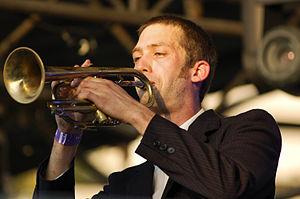
Okkervil River est un groupe de rock indépendant américain, originaire d'Austin, au Texas. Il est mené par le chanteur Will Sheff. Leur style musical est principalement orienté vers le rock, la musique country ou le folk. Okkervil River auto-produit un premier album, Stars Too Small to Use, qui les amène à jouer au festival South by Southwest. Après avoir enregistré ce premier album dans un garage, ils signent avec le label Jagjaguwar. Ils y publieront quatre nouveaux albums, dont l'album-concept Black Sheep Boy.